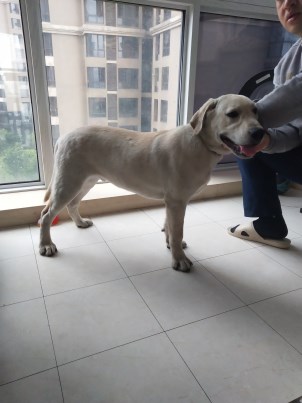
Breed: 3580-n000122-Labrador_retriever